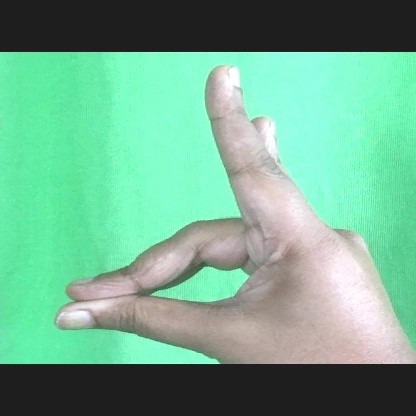
Mudra: Simhamukham